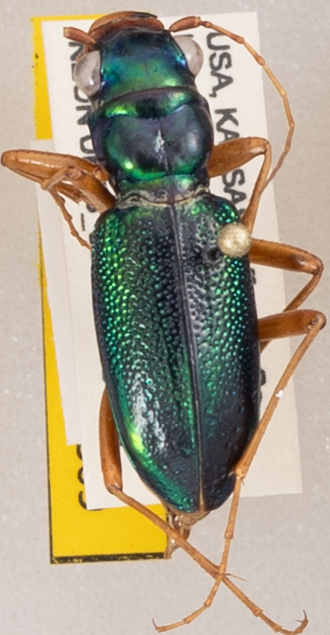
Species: Tetracha virginica
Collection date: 2019-10-01
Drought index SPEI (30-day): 0.286
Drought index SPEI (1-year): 1.69
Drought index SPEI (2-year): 0.7136